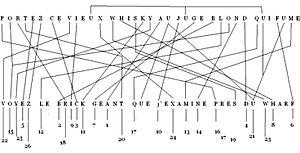
La phrase Portez ce vieux whisky au juge blond qui fume est un pangramme. Sans être le plus ancien ni le plus court, c’est sans doute le plus célèbre des pangrammes en langue française. Parfois attribué à tort à l’écrivain Georges Perec, il est en fait attesté dès 1921 comme exercice de dactylographie et a été popularisé par les méthodes enseignant cette technique. Plusieurs auteurs se sont intéressés à ce pangramme sous l’angle de la contrainte littéraire et l’ont soumis à divers types de réécriture. Il a par ailleurs été critiqué pour ses présupposés sociologiques.